Garbage Pail Kids

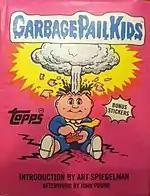
The book containing the first five series

Topps and Abrams Books released a hardcover book that showcased the first five series. The cover depicted a wrapper from the very first series released back in 1985. Each card was displayed with the "a" name and the "b" name on the bottom corner of the page. It also included four new chase cards that were wrapped in cellophane and adhered to the inside back cover of the book, but were easily removable without running the risk of damaging the book.